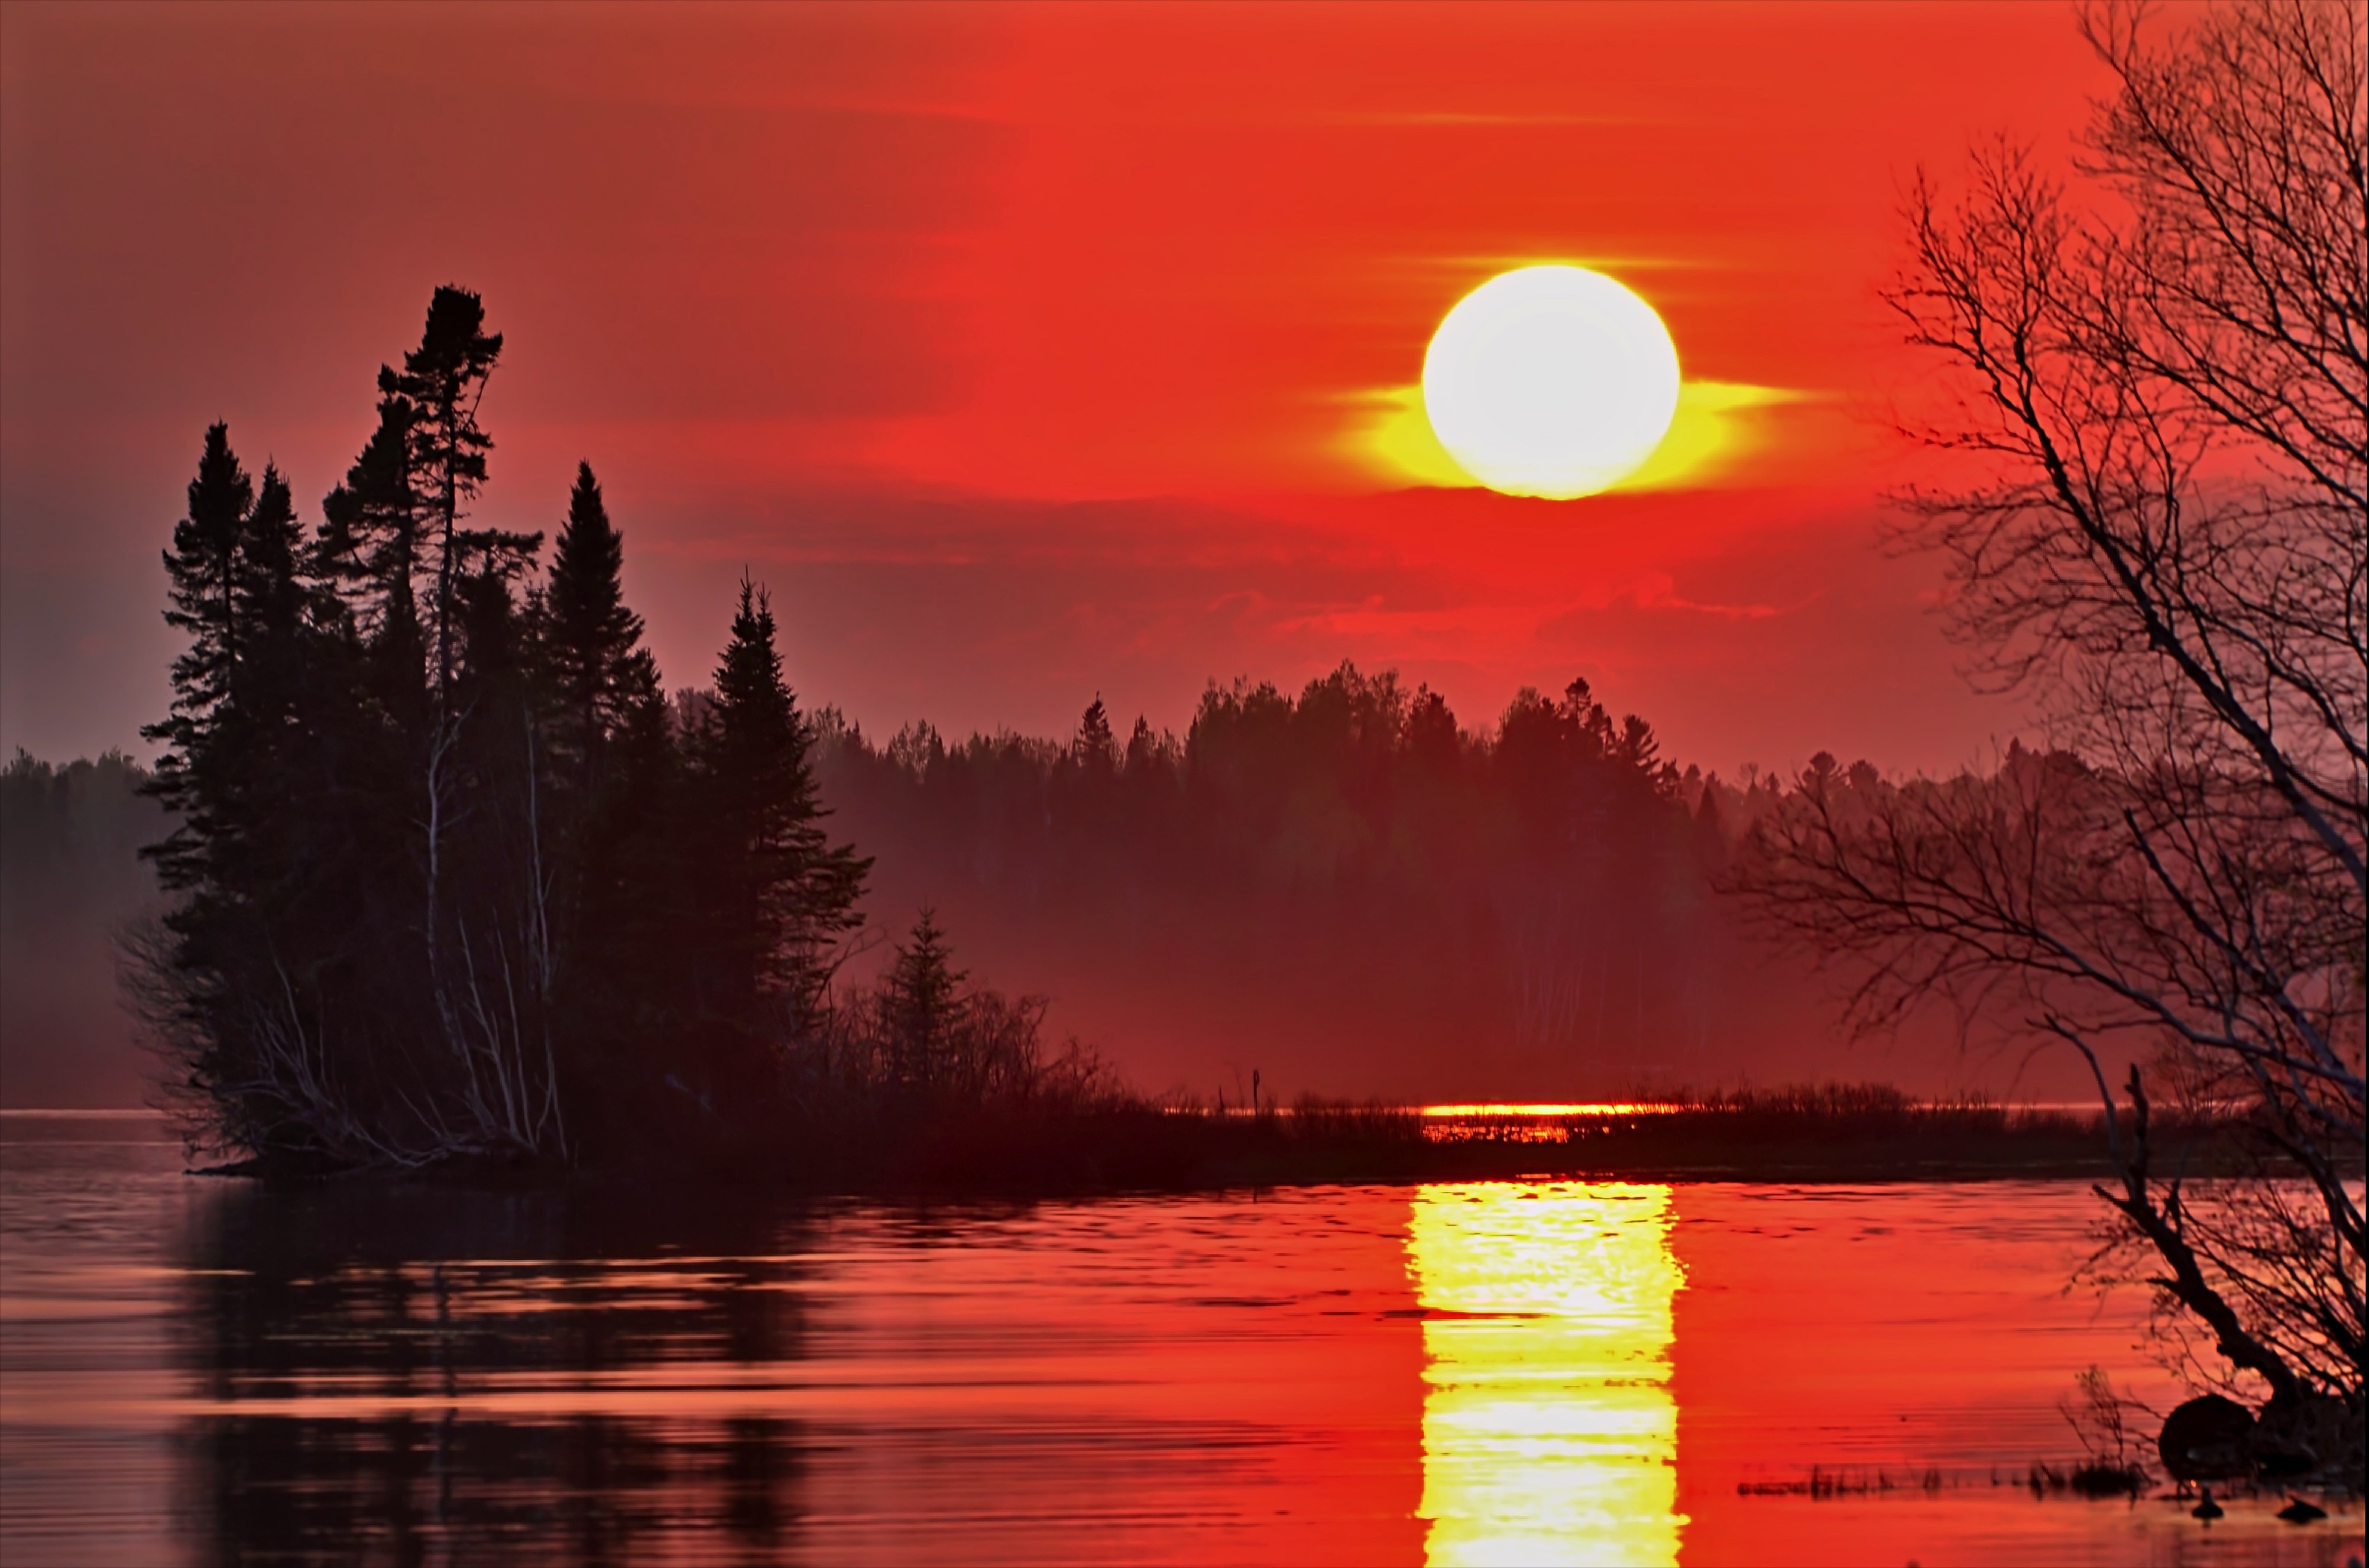
landscape, nature, sky, sun, sunrise, sunset, morning, lake, dawn, atmosphere, dusk, evening, reflection, clouds, colors, canada, quebec, afterglow, atmospheric phenomenon, red sky at morning